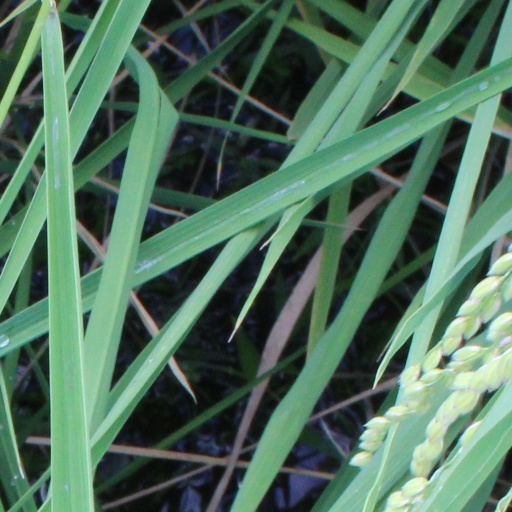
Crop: rice